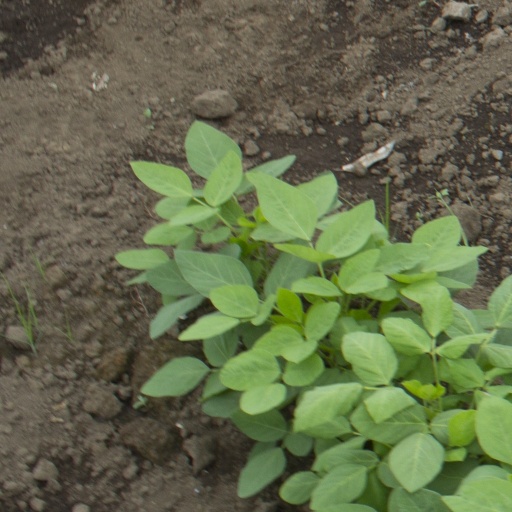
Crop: soybean